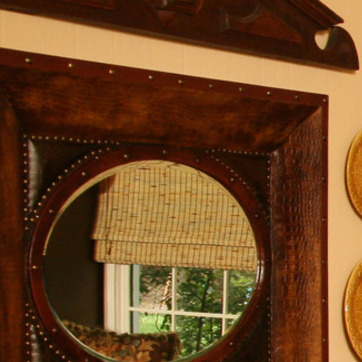
Material: mirror